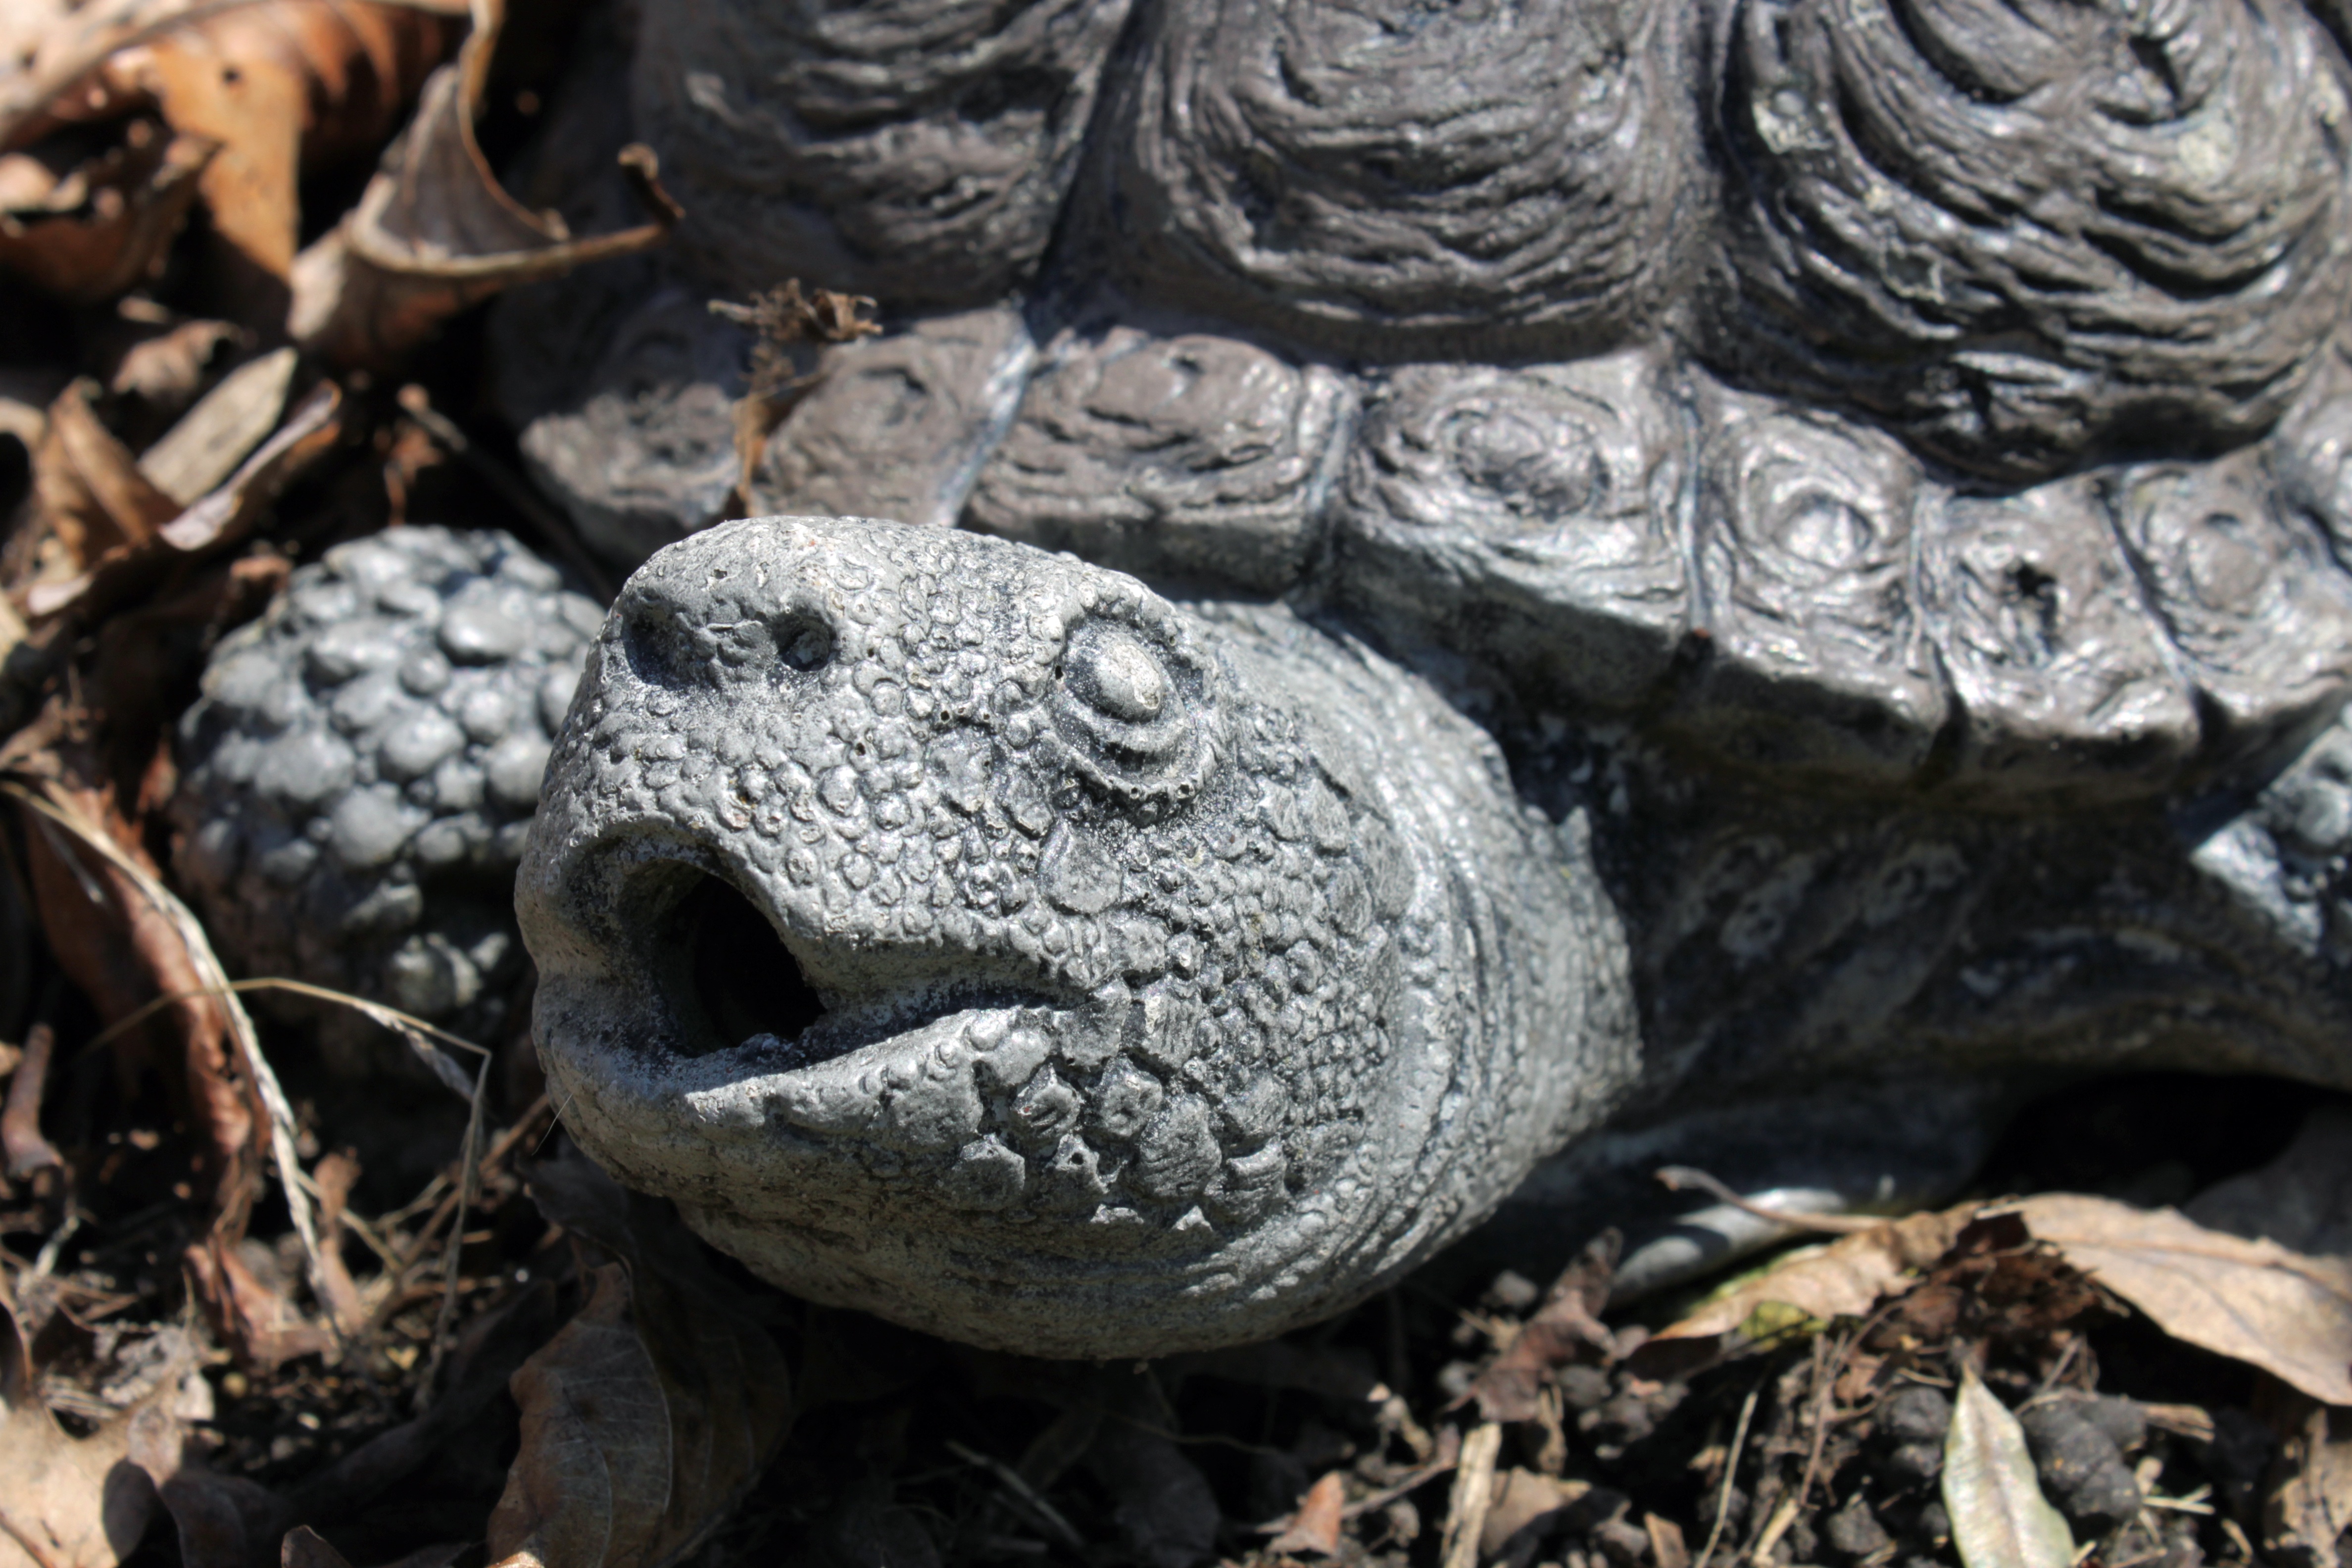
stone, statue, decoration, soil, gray, turtle, toad, amphibian, garden, concrete, close up